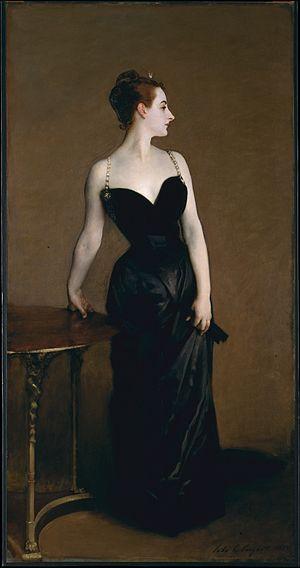
L'expression créole de Louisiane fait habituellement référence aux populations créoles de Louisiane aux États-Unis et à ce qui y est associé. En Louisiane, l'identité créole peut tromper : elle n'a rien à voir avec la langue créole. Les créoles de Louisiane font partie des Franco-Américains.
John Singer Sargent, né le 12 janvier 1856 à Florence, et mort le 14 avril 1925 à Londres, est un peintre américain qui vécut essentiellement en Europe.
Les Franco-Américains sont des citoyens des États-Unis ayant une ascendance française, ancienne ou récente. L'expression englobe les personnes ayant des ascendants originaires de Nouvelle-France, de Haute et Basse-Louisiane, ou des colonies françaises des Caraïbes.